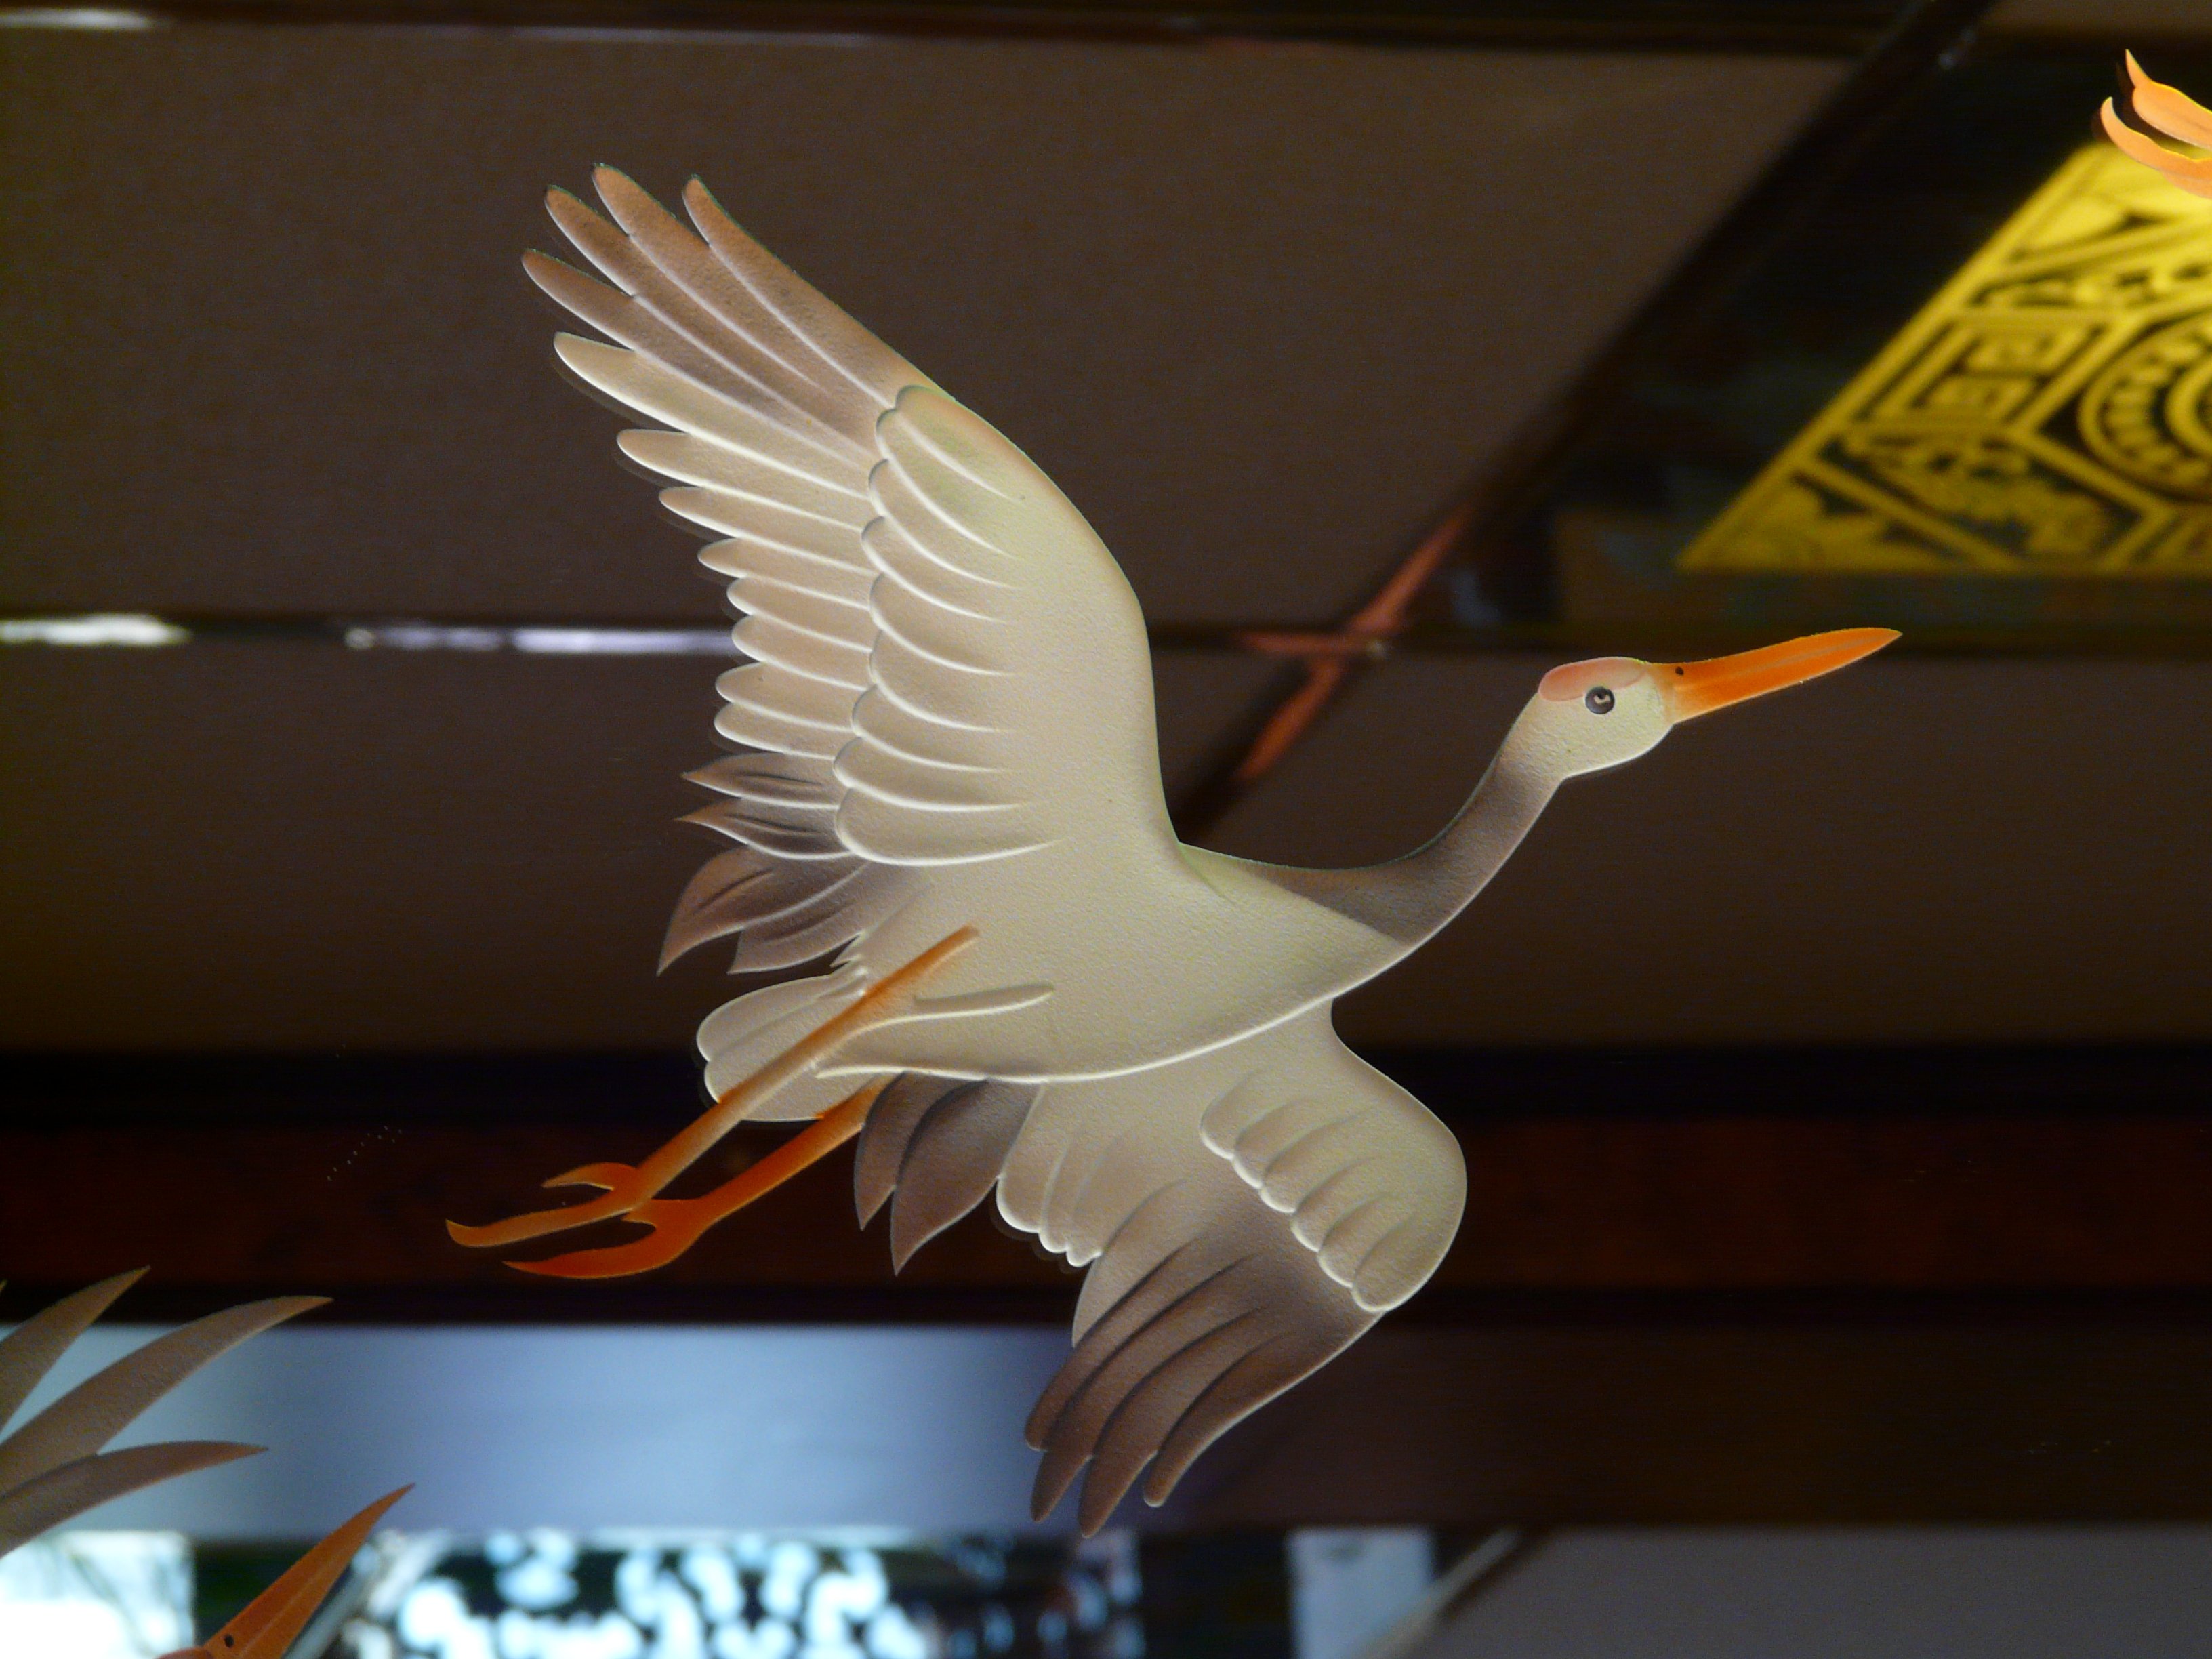
bird, wing, fly, art, crane